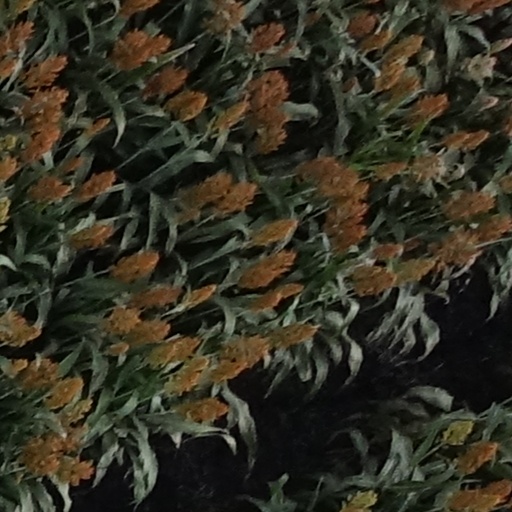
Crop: sorghum